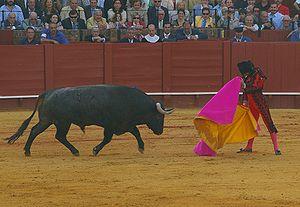
José Antonio Morante Camacho dit « Morante de la Puebla » est un matador espagnol né le 2 octobre 1979 à La Puebla del Río.
Victorino Martín est l'un des plus prestigieux éleveurs espagnols de toros de lidia de la fin du XXᵉ siècle et du début du XXIᵉ siècle.
Dans le monde de la tauromachie, la véronique est une passe de cape.